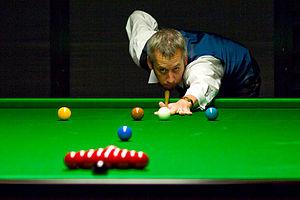
Nigel Bond, né le 15 novembre 1965, est un joueur professionnel anglais de snooker.